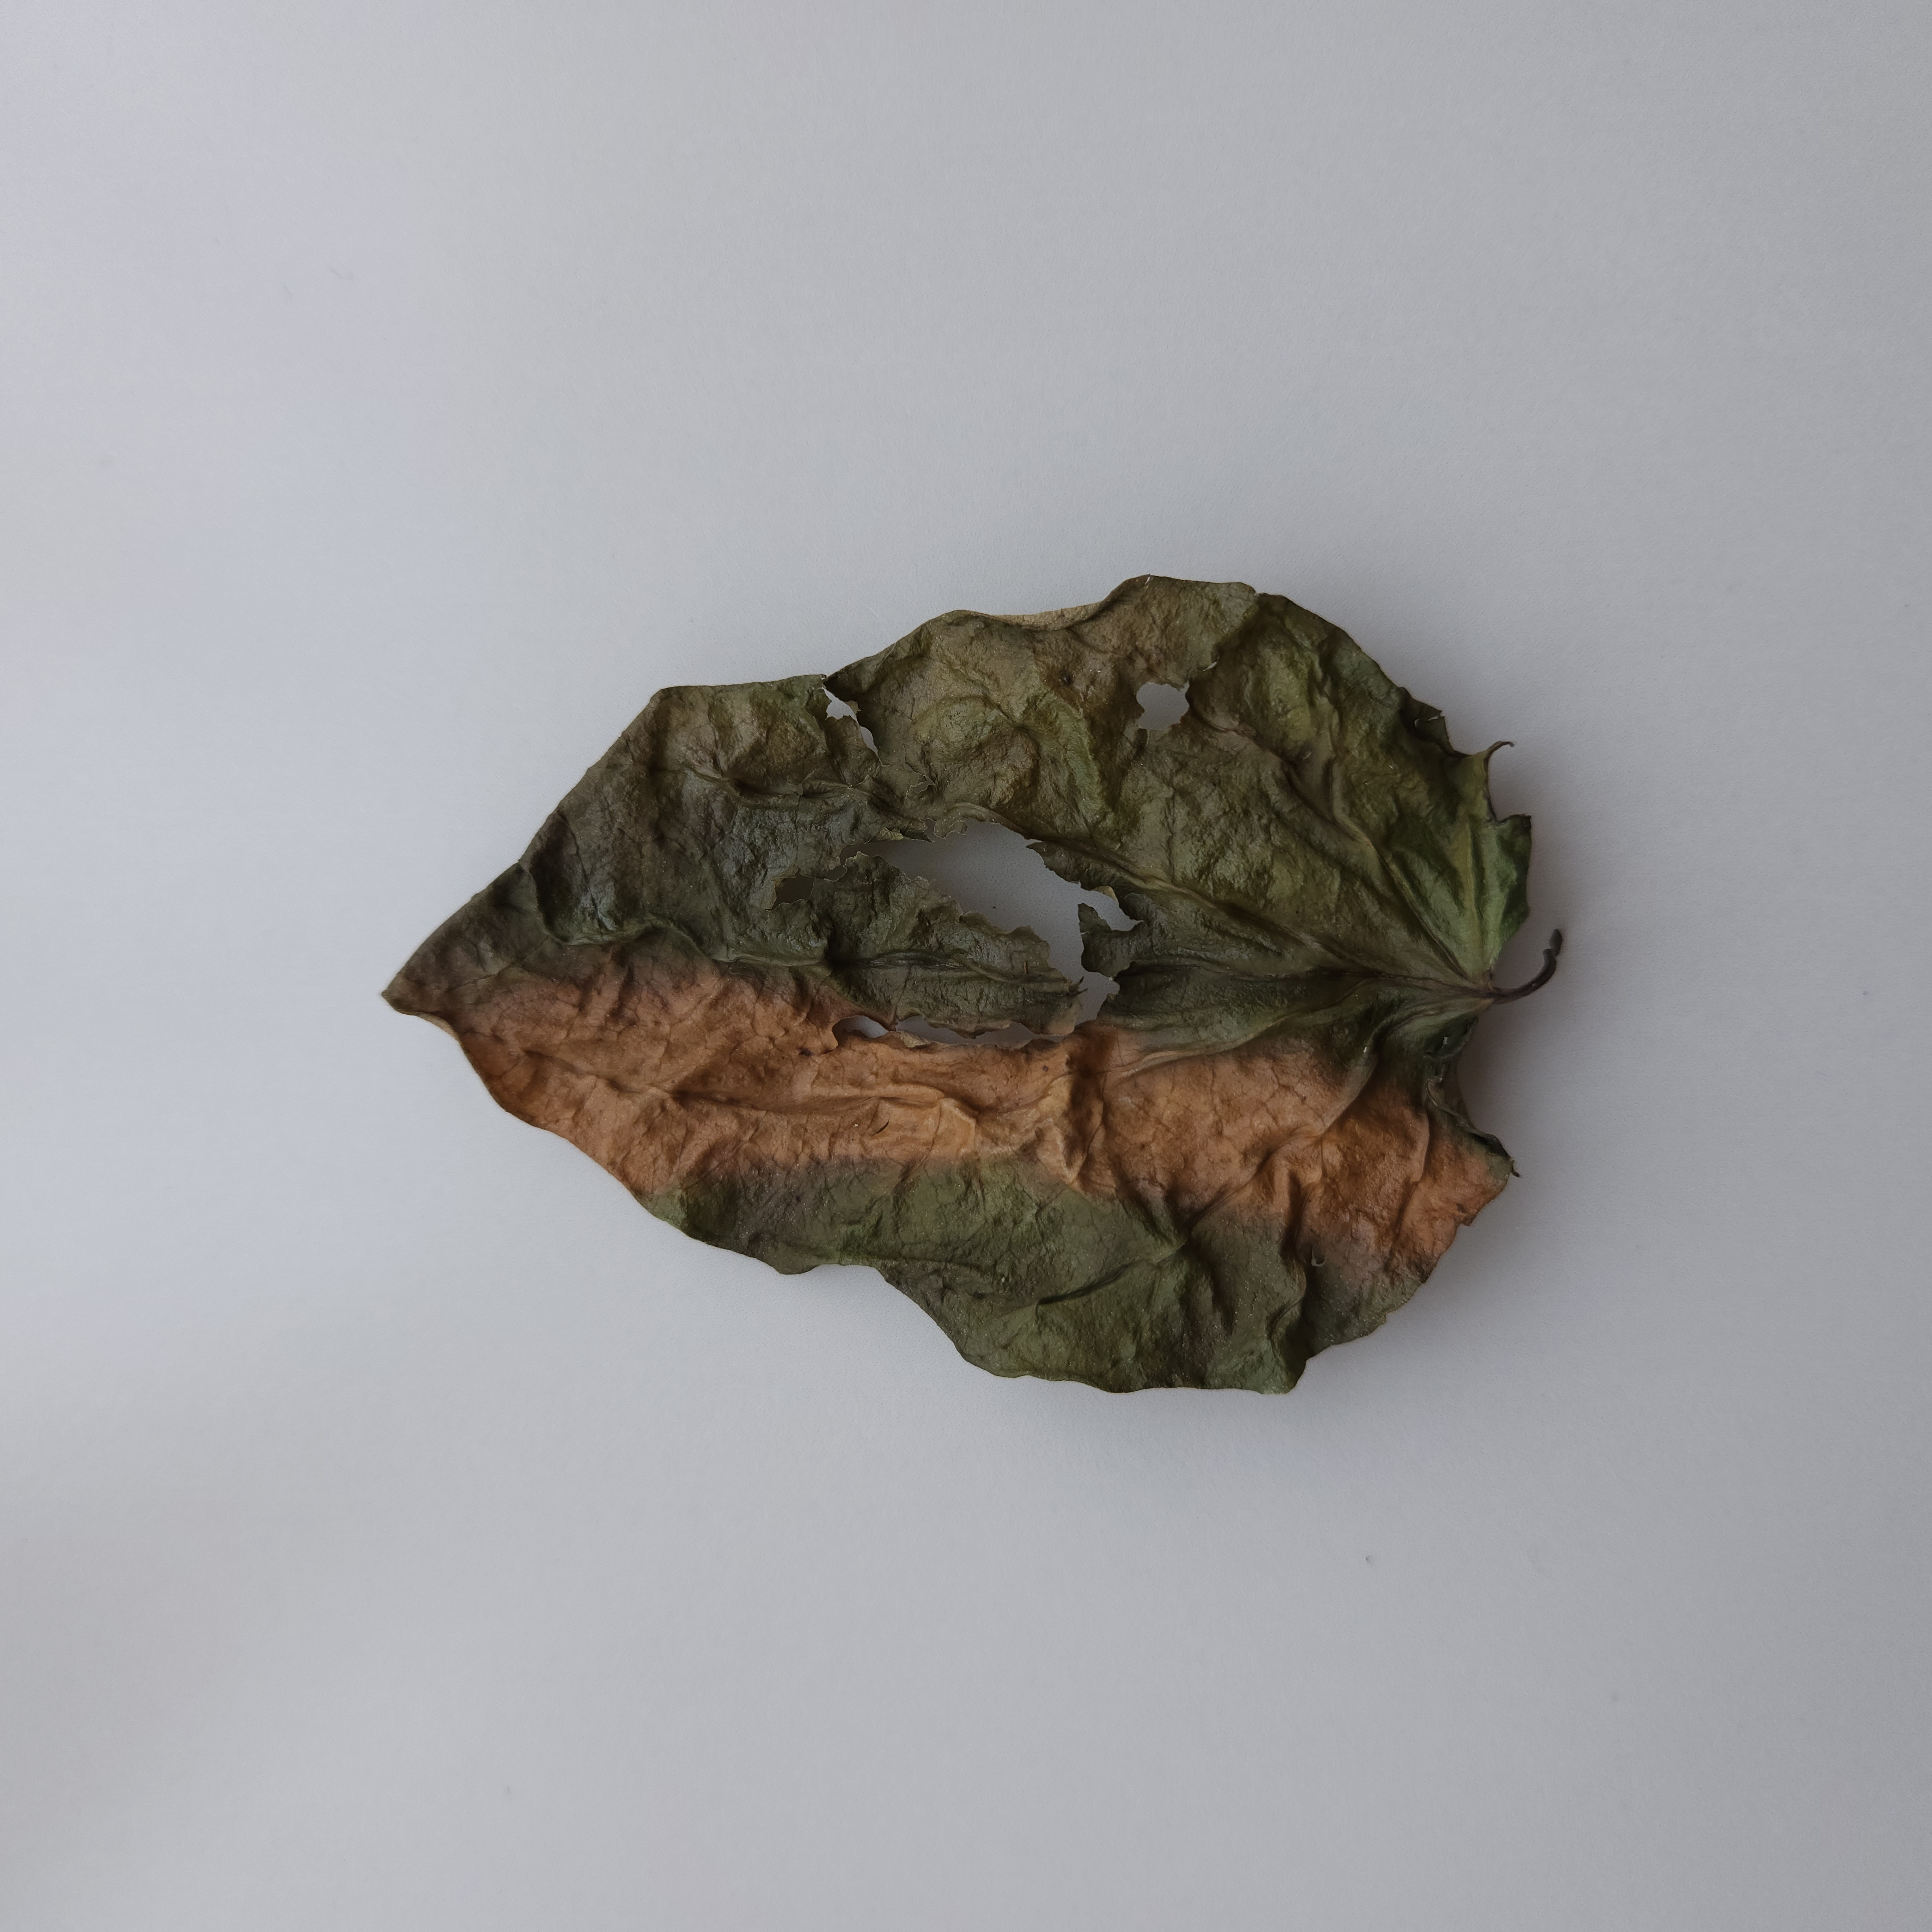
Label: Dried